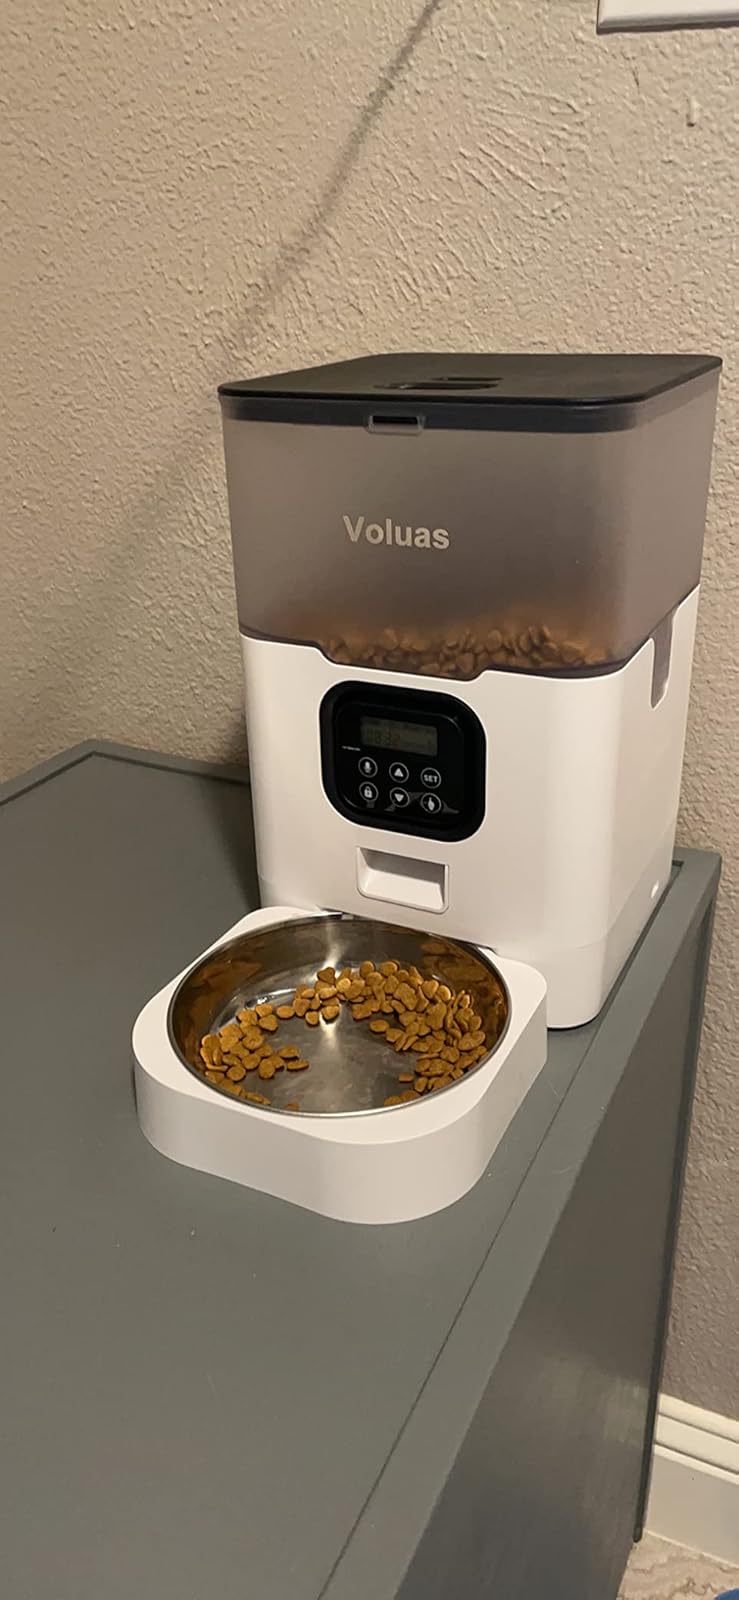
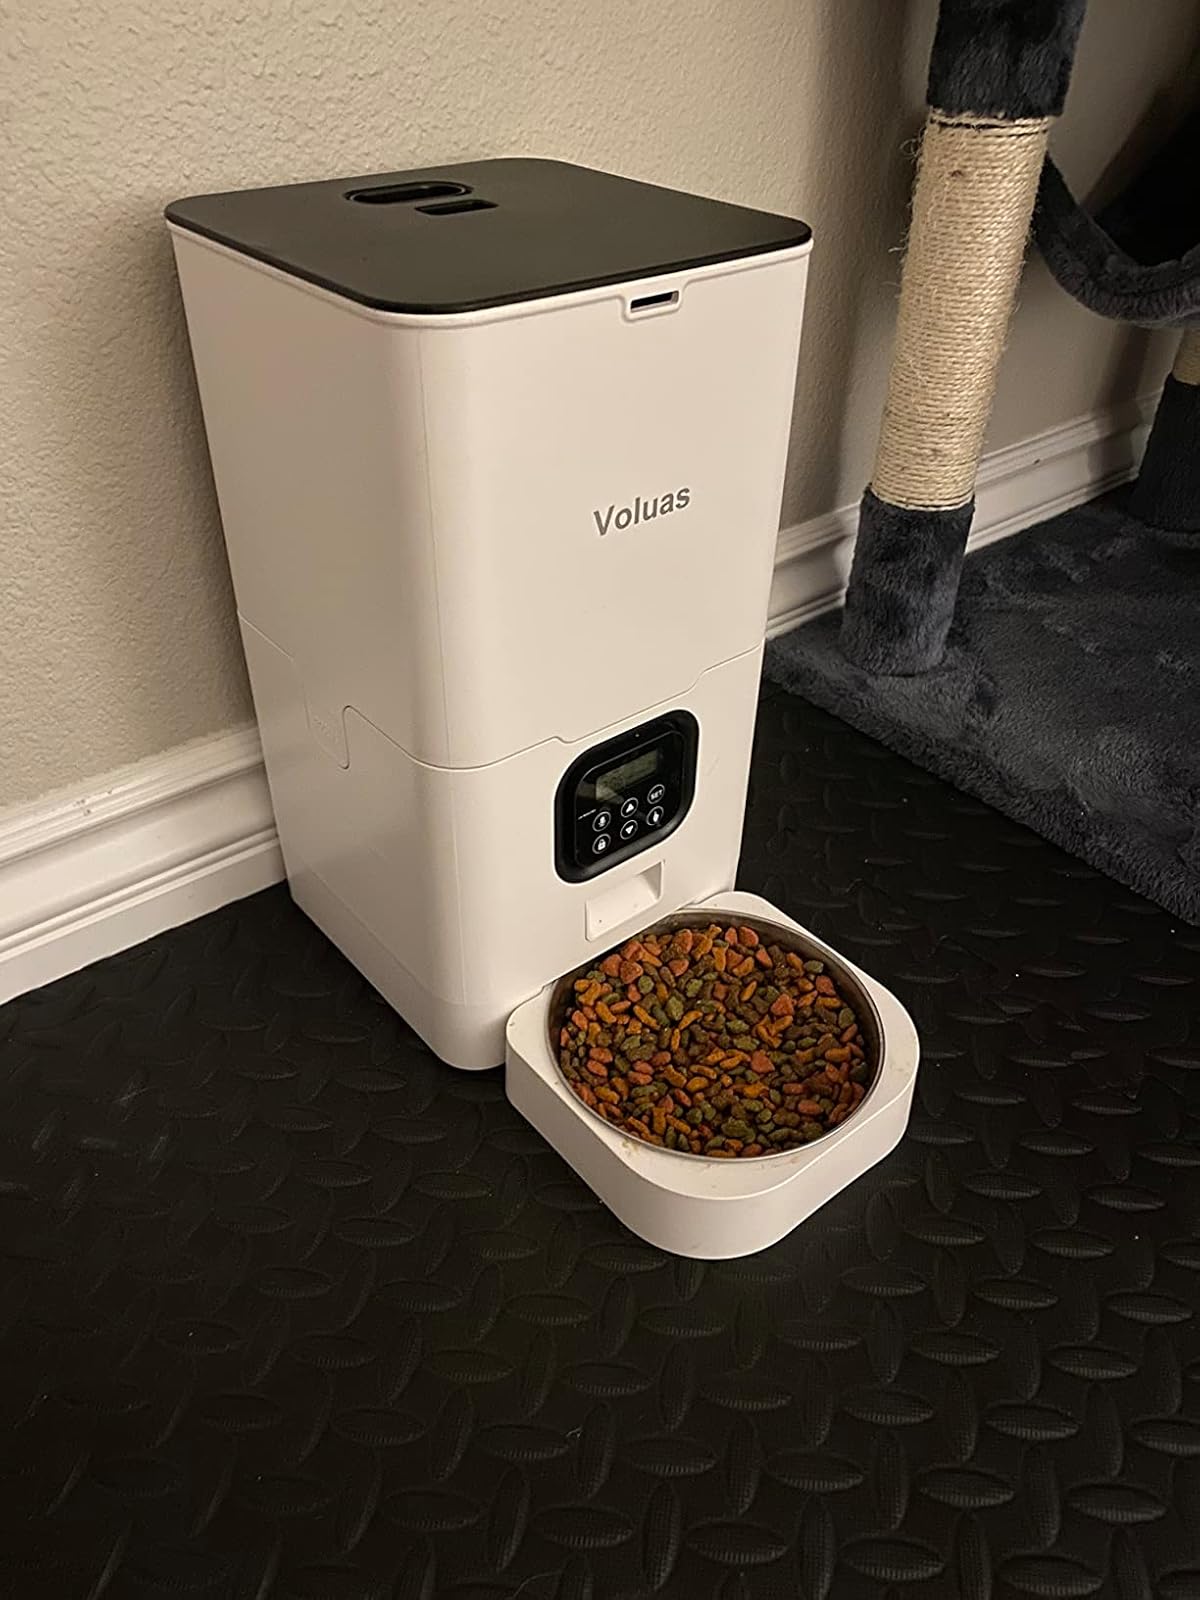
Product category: items_feeder
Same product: no